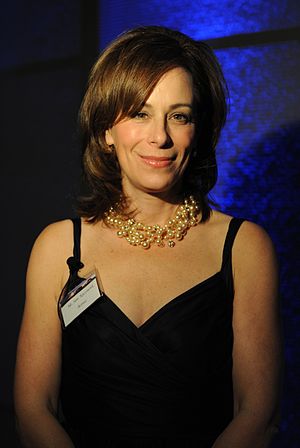
Jane Kaczmarek
Jane Kaczmarek, født 21. december 1955 i Greendale, Wisconsin, er en Emmynomineret amerikansk skuespillerinde som er mest kendt for sin rolle som moren Lois i komedieserien Malcolm i midten. Hun bor i San Marino i Californien.